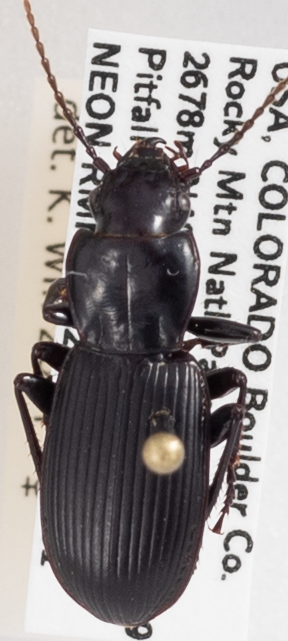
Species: Pterostichus protractus
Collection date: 2020-09-01
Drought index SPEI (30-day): -2.09
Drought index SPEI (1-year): -1.45
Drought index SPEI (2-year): -1.13